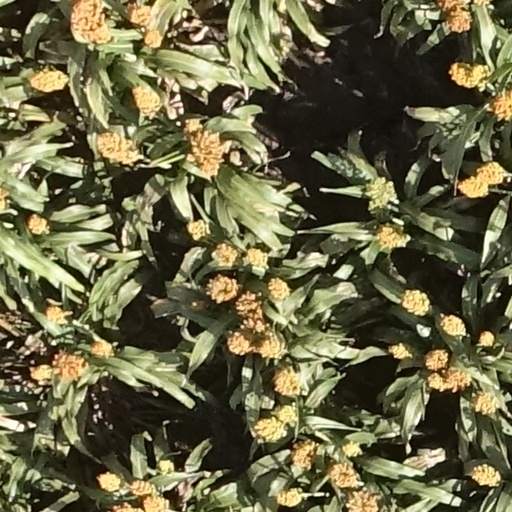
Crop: sorghum